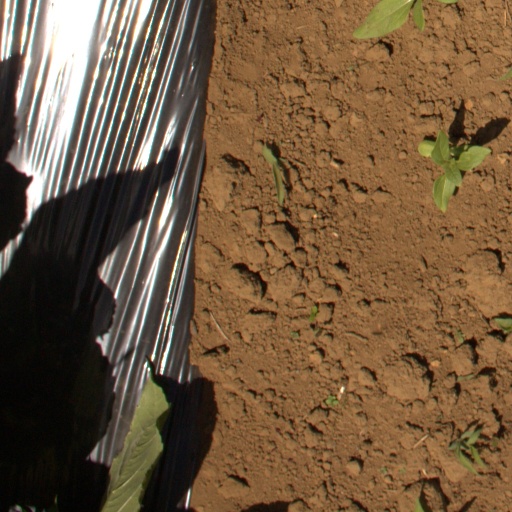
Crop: Jerusalem artichoke